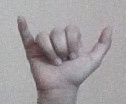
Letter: ya